Welcome to L.A.

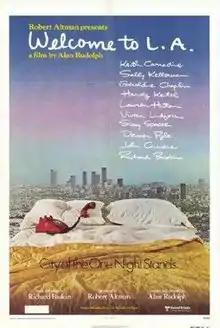
Poster

Welcome to L.A. is a 1976 American drama musical romance film directed by Alan Rudolph and starring Keith Carradine and an ensemble cast. The film focuses on themes of romantic despair and shallowness in the decadent upper class during the 1970s, illustrated through a "La Ronde"-like circle of sexual adventures and failed affairs revolving around a womanizing songwriter, his businessman father, and their associates.